Stinsford

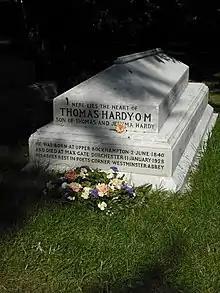
Thomas Hardy's monument

There has been worship at the site since at least Norman times, but the only remaining parts of the earliest structure are the sculpture of St Michael, inside the west wall of the south aisle, and the restored Purbeck Marble font.